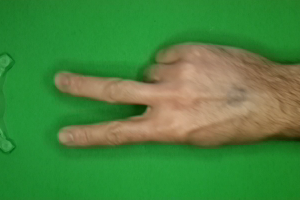
Label: scissors